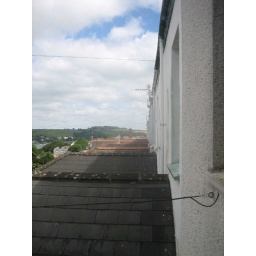
Due to our house we have no curtain in our loo...so this is the view every time i need the loo